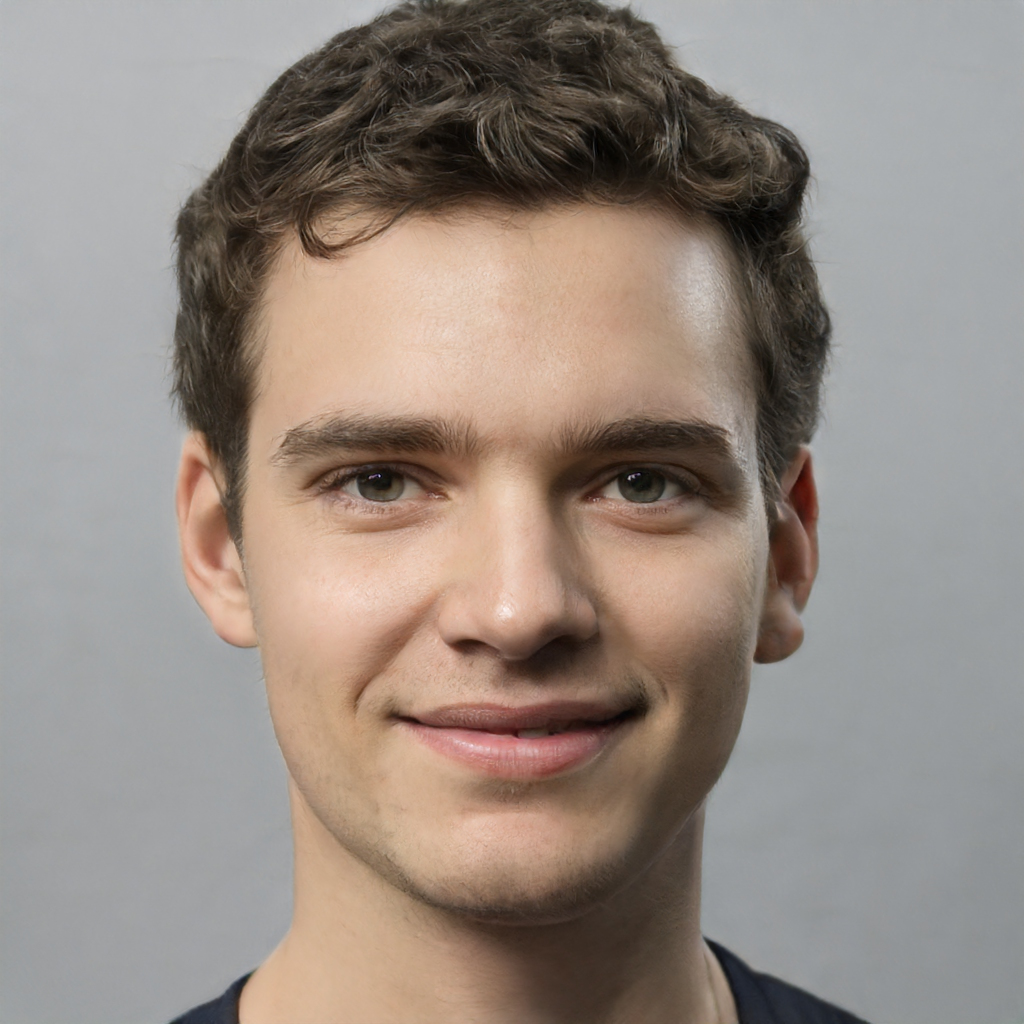
Gender: Male